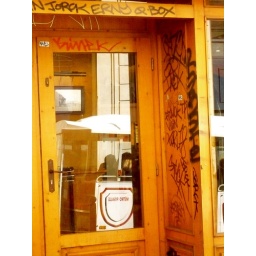
the entry to a yellow restaurant, door surrounded by tags, in Paris